James Gage

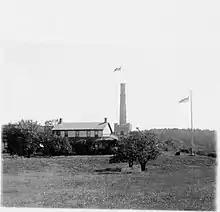
Overlooking the James Gage farmhouse with the Battlefield Monument in the background, Stoney Creek, Ontario, [ca. 1930

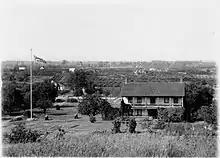
Overlooking the James Gage farmhouse, [ca. 1930

James Gage (25 June 1774 – 15 February 1854) was born in Greenbush, New York. His father, also James Gage, served as a private in the New York militia during the Revolutionary War, and was killed fighting the British in 1777. His mother, Mary, moved with the family to Stoney Creek in 1790 and began farming.